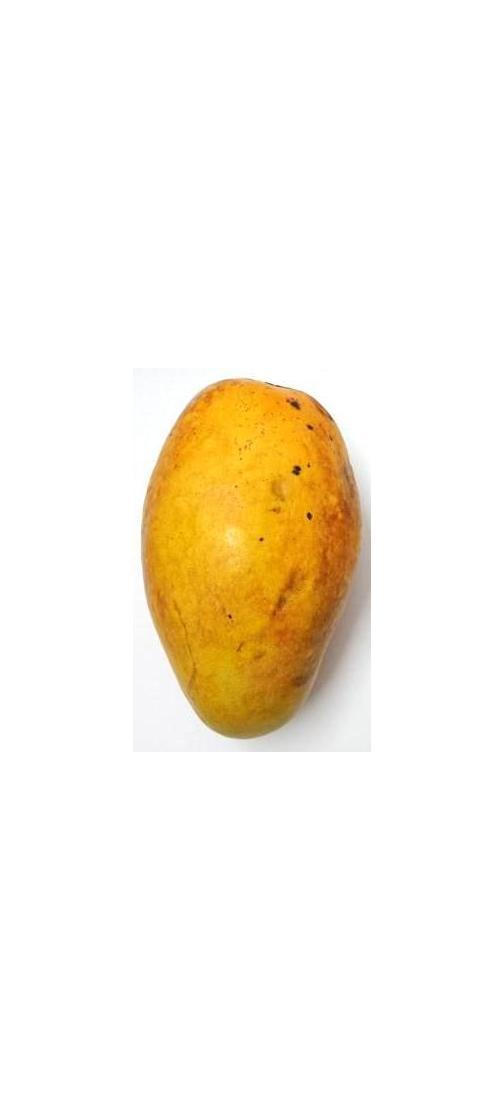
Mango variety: Bari-11